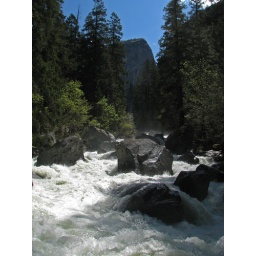
Merced river from the bridge below Vernal Fall. Yosemite N.P.